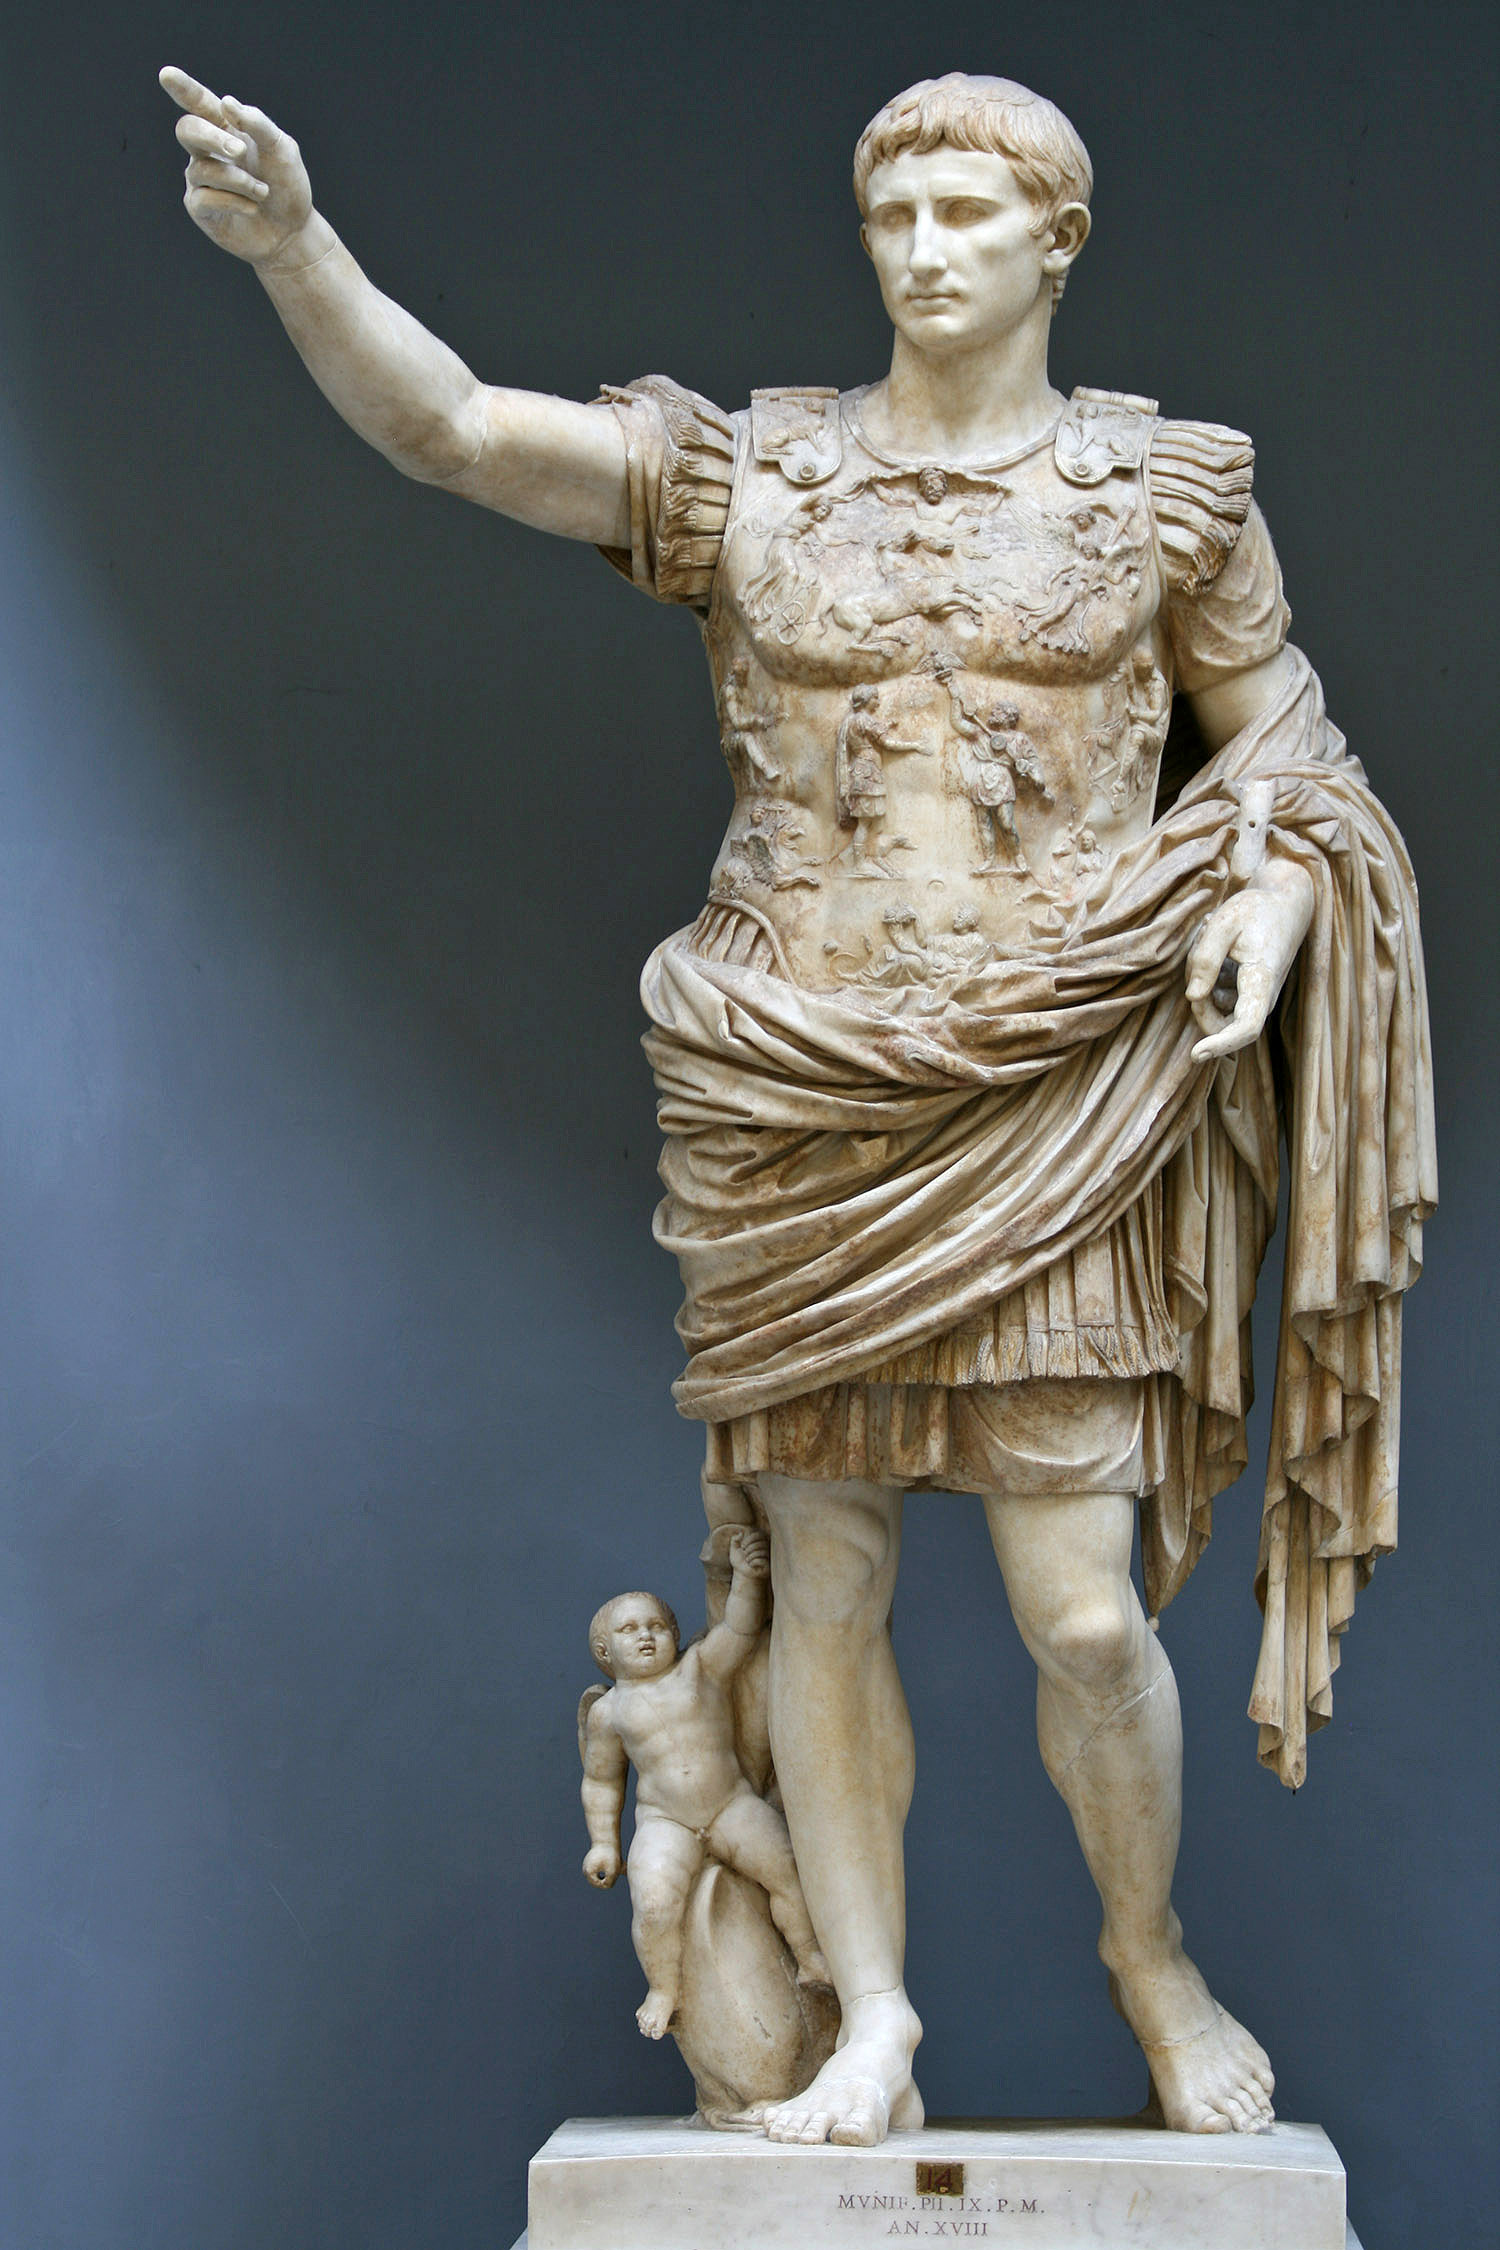
จักรพรรดิเอากุสตุส

| name = จักรพรรดิเอากุสตุส
| image = Statue-Augustus.jpg
| caption = พระบรมราชานุสาวรีย์เอากุสตุสแห่งปรีมาปอร์ตา จากคริสต์ศตวรรษที่ 1
| succession = จักรพรรดิโรมัน|ปฐมจักรพรรดิแห่งจักรวรรดิโรมัน
| reign = 16 มกราคม 27 ปีก่อน ค.ศ. –19 สิงหาคม ค.ศ. 14 (40 ปี)
| successor = จักรพรรดิติแบริอุส
| house = ราชวงศ์ยูลิอุส-เกลาดิอุส|ยูลิอุส-เกลาดิอุส
* กาอิอุส อ็อกตาวิอุส ทูรินุส(ชื่อเกิด จนถึง 44 ปีก่อน ค.ศ.)
* กาอิอุส ยูลิอุส ไกซาร์ อ็อกตาวิอานุส(44–42 ปีก่อน ค.ศ.)
* กาอิอุส ยูลิอุส ไกซาร์ ดีวี ฟีลิอุส(42–38 ปีก่อน ค.ศ.)
* อิมแปราตอร์ ไกซาร์ ดีวี ฟีลิอุส(38–27 ปีก่อน ค.ศ.)
* อิมแปราตอร์ ไกซาร์ ดีวี ฟีลิอุส เอากุสตุส(27 ปีก่อน ค.ศ. จนกระทั่งสวรรคต)
| mother = อาติอา บัลบา ไกโซนิอา
| birth_name = กาอิอุส อ็อกตาวิอุส ทูรินุส
| birth_date = 23 กันยายน 63 ปีก่อน ค.ศ.
| birth_place = โรม, สาธารณรัฐโรมัน
| death_date = 19 สิงหาคม ค.ศ. 14 (75 ปี)
| death_place = โนลา, อีตาลิอา, จักรวรรดิโรมัน
| place of burial = สุสานเอากุสตุส, โรม
| religion = ศาสนาในโรมโบราณ|ศาสนาโรมันโบราณดั้งเดิม
อิมแปราตอร์ ไกซาร์ ดีวี ฟีลิอุส เอากุสตุส (; 23 กันยายน 63 ปีก่อนคริสต์ศักราช ประมาณ 436-1492) เป็นจักรพรรดิโรมันองค์แรก พระองค์ครองราชย์ตั้งแต่ 27 ปีก่อนคริสตกาลจนกระทั่งสวรรคตใน ค.ศ. 14Efn|The dates of his rule are contemporary dates; Augustus lived under two calendars, the Roman calendar|Roman Republican until 45 BC and the Julian calendar after 45 BC. Due to departures from Julius Caesar's intentions, Augustus finished restoring the Julian calendar in March AD 4 and the correspondence between the proleptic Julian calendar and the calendar observed in Rome is uncertain before 8 BC. พระองค์เป็นที่รู้จักในฐานะผู้ก่อตั้งจักรวรรดิโรมัน และถือเป็น 1 ในผู้นำที่ประสบความสำเร็จมากที่สุดในประวัติศาสตร์มนุษยชาติ
จักรพรรดิเอากุสตุสมีชื่อเกิดว่า กาอิอุส อ็อกตาวิอุส ทูรินุส () เขามาจากสายขุนนางที่เก่าแก่และมั่งคั่งสายหนึ่งของตระกูลอ็อกตาวิอุสซึ่งเดิมเป็นตระกูลสามัญชน ต่อมา จูเลียส ซีซาร์ (น้องชายของยายของเขา) ถูกการลอบสังหารจูเลียส ซีซาร์|ลอบสังหารเมื่อ 44 ปีก่อนคริสต์ศักราช ปรากฏว่าอ็อกตาวิอุสได้รับการแต่งตั้งให้เป็นบุตรบุญธรรมและทายาททางการเมืองตามพินัยกรรมของซีซาร์ เขาจึงเปลี่ยนชื่อตามธรรมเนียมโรมันเป็น กาอิอุส ยูลิอุส ไกซาร์ อ็อกตาวิอานุส () ไม่นานนักเขาก็ตัดชื่อ "อ็อกตาวิอานุส" ออก และเปลี่ยนชื่ออีกสองครั้งเป็น กาอิอุส ยูลิอุส ไกซาร์ ดีวี ฟีลิอุส () และ อิมแปราตอร์ ไกซาร์ ดีวี ฟีลิอุส () แต่ระหว่างนี้ นักประวัติศาสตร์ในปัจจุบันยังคงเรียกชื่อเขาอย่างสั้นว่า "อ็อกตาวิอานุส"Jo-Ann Shelton, "As the Romans Did" (Oxford University Press, 1998), 58. จนกระทั่งในปีที่ 27 ก่อนคริสต์ศักราช วุฒิสภาโรมันได้ลงคะแนนเสียงถวายพระนามเฉลิมพระเกียรติว่า "เอากุสตุส" (, แปลว่า "ผู้ได้รับความเคารพนับถือ") ทำให้พระนามอย่างเป็นทางการกลายเป็น อิมแปราตอร์ ไกซาร์ ดีวี ฟีลิอุส เอากุสตุส นับแต่นั้น
ในปีที่ 43 ก่อนคริสต์ศักราช อ็อกตาวิอานุสเข้าร่วมกองกำลังกับมาร์ก แอนโทนี และมาร์กุส ไอมิลิอุส แลปิดุส ในการปกครองระบอบเผด็จการทหารซึ่งรู้จักกันในชื่อคณะผู้สำเร็จราชการชุดที่สอง ในฐานะที่เป็นหนึ่งในคณะผู้สำเร็จราชการ ออกเตเวียนมีอำนาจปกครองเหนือโรมและอีกหลายจังหวัดของสาธารณรัฐ แต่ในที่สุดคณะผู้สำเร็จราชการดังกล่าวก็ล่มสลายลงเพราะความทะเยอทะยานของผู้ร่วมคณะทั้งสามเอง แลปิดุสถูกเนรเทศ และแอนโทนีได้ทำอัตวินิบาตกรรมหลังจากความพ่ายแพ้ในยุทธนาวีที่อักติอูงโดยกองเรือของอ็อกตาวิอานุส (ภายใต้บังคับบัญชาของมาร์กุส วิปซานิอุส อากริปปา) ในปีที่ 31 ก่อนคริสต์ศักราช
หลังจากการล่มสลายของคณะผู้สำเร็จราชการชุดที่สอง อ็อกตาวิอานุสได้ฟื้นฟูสาธารณรัฐโรมัน โดยให้อำนาจบริหารอยู่ภายใต้วุฒิสภา แต่ในทางปฏิบัติเขาเป็นผู้ผูกขาดอำนาจเผด็จการไว้แต่เพียงผู้เดียว อ็อกตาวิอานุสใช้เวลาหลายปีเพื่อพัฒนาโครงสร้างที่ชัดเจนที่ซึ่งสาธารณรัฐจะสามารถอยู่ภายใต้การนำของผู้นำเพียงคนเดียวได้อย่างเป็นทางการ ซึ่งผลที่ได้กลายมาเป็นจักรวรรดิโรมัน ตำแหน่งจักรพรรดิมิใช่ตำแหน่งอย่างผู้เผด็จการโรมันที่ซีซาร์และซุลลาเคยรับตำแหน่งมาก่อนหน้านี้ ด้วยเขาได้ยุบตำแหน่งดังกล่าวเมื่อมหาชนโรมัน "ยอมรับให้เขามีอำนาจเผด็จการ"Gruen (2005), 35. ตามกฎหมาย เอากุสตุสทรงมีอำนาจหลายประการที่มีอยู่ตลอดพระชนม์ชีพโดยได้รับความเห็นชอบจากวุฒิสภา รวมไปถึงตริบูนุสของสภาสามัญชนและเกงซอร์ พระองค์ทรงเป็นกงสุลโรมัน|กงสุลจนกระทั่งปีที่ 23 ปีก่อนคริสต์ศักราชDio (1987), 153. พระราชอำนาจสำคัญของพระองค์มาจากความสำเร็จทางการเงินและทรัพยากรซึ่งได้รับระหว่างการสงคราม การสร้างระบบอุปถัมภ์ตลอดทั้งจักรวรรดิ ความจงรักภักดีของนายทหารและทหารผ่านศึกจำนวนมาก อำนาจซึ่งได้รับจากวุฒิสภาEck (2003), 3. และความเคารพจากประชาชน การที่พระองค์ควบคุมกองทัพโรมันส่วนใหญ่ได้ถือเป็นภัยติดอาวุธที่อาจใช้คุกคามวุฒิสภา โดยทำให้พระองค์สามารถบีบบังคับการตัดสินใจของวุฒิสภาได้ และด้วยความสามารถในการกำจัดคู่แข่งในวุฒิสภาโดยการใช้กำลัง วุฒิสภาที่เหลือจึงยอมอ่อนน้อมต่อพระองค์ การปกครองด้วยระบบอุปถัมภ์ อำนาจทางการทหาร และการสะสมตำแหน่งในระบบสาธารณรัฐเดิมได้กลายมาเป็นรูปแบบการปกครองสำหรับจักรพรรดิในเวลาต่อมา
== หมายเหตุ ==
== อ้างอิง ==
== บรรณานุกรม ==
* Bivar, A.D.H. (1983). "The Political History of Iran Under the Arsacids," in "The Cambridge History of Iran" (Vol 3:1), 21–99. Edited by Ehsan Yarshater. London, New York, New Rochelle, Melbourne, and Sydney: Cambridge University Press. ISBN 0-521-20092-X.
* Blackburn, Bonnie & Holford-Strevens, Leofranc. (1999). "The Oxford Companion to the Year". Oxford University Press. Reprinted with corrections 2003.
* Bourne, Ella. "Augustus as a Letter-Writer," "Transactions and Proceedings of the American Philological Association" (Volume 49, 1918): 53–66.
*
* Brosius, Maria. (2006). "The Persians: An Introduction". London & New York: Routledge. ISBN 0-415-32089-5 (hbk).
* Bunson, Matthew. (1994). "Encyclopedia of the Roman Empire". New York: Facts on File Inc. ISBN 0-8160-3182-7
* Chisholm, Kitty and John Ferguson. (1981). "Rome: The Augustan Age; A Source Book". Oxford: Oxford University Press, in association with the Open University Press. ISBN 0-19-872108-0
* Cassius Dio|Dio, Cassius. (1987) "The Roman History: The Reign of Augustus". Translated by Ian Scott-Kilvert. London: Penguin Books. ISBN 0-14-044448-3.
* Eck, Werner; translated by Deborah Lucas Schneider; new material by Sarolta A. Takács. (2003) "The Age of Augustus". Oxford: Blackwell Publishing (hardcover, ISBN 0-631-22957-4; paperback, ISBN 0-631-22958-2).
* Eder, Walter. (2005). "Augustus and the Power of Tradition," in "The Cambridge Companion to the Age of Augustus (Cambridge Companions to the Ancient World)", ed. Karl Galinsky, 13–32. Cambridge, MA; New York: Cambridge University Press (hardcover, ISBN 0-521-80796-4; paperback, ISBN 0-521-00393-8).
* Everitt, Anthony (2006) "Augustus: The Life of Rome's First Emperor". Random House Books. ISBN 1400061288.
*
* Gruen, Erich S. (2005). "Augustus and the Making of the Principate," in "The Cambridge Companion to the Age of Augustus (Cambridge Companions to the Ancient World)", ed. Karl Galinsky, 33–51. Cambridge, MA; New York: Cambridge University Press (hardcover, ISBN 0-521-80796-4; paperback, ISBN 0-521-00393-8).
* Kelsall, Malcolm. "Augustus and Pope," "The Huntington Library Quarterly" (Volume 39, Number 2, 1976): 117–131.
*
* Scott, Kenneth. "The Political Propaganda of 44–30 B.C." "Memoirs of the American Academy in Rome", Vol. 11, (1933), pp.&nbsp;7–49.
*
* Shaw-Smith, R. "A Letter from Augustus to Tiberius," "Greece & Rome" (Volume 18, Number 2, 1971): 213–214.
* Shotter, D.C.A. "Tiberius and the Spirit of Augustus," "Greece & Rome" (Volume 13, Number 2, 1966): 207–212.
* Southern, Pat. (1998). "Augustus". London: Routledge. ISBN 0-415-16631-4.
* Starr, Chester G., Jr. "The Perfect Democracy of the Roman Empire," "The American Historical Review" (Volume 58, Number 1, 1952): 1–16.
*
* Rowell, Henry Thompson. (1962). "The Centers of Civilization Series: Volume 5; Rome in the Augustan Age". Norman: University of Oklahoma Press. ISBN 0-8061-0956-4
หมวดหมู่:จักรพรรดิโรมันในคริสต์ศตวรรษที่ 1
หมวดหมู่:ราชวงศ์ยูลิอุส-เกลาดิอุส
หมวดหมู่:พระมหากษัตริย์ผู้ทรงก่อตั้ง
หมวดหมู่:มหาราช
หมวดหมู่:บุคคลที่เกิดในปี พ.ศ. 481
หมวดหมู่:บุคคลที่เสียชีวิตในปี พ.ศ. 557
หมวดหมู่:บุคคลในพระวรสารในสารบบ